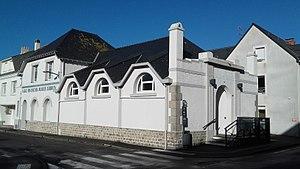
Salle François-Marie Lebrun, ancienne mairie de La Turballe
Émile Erbeau est un architecte français. Il est dans les années 1930 l’auteur des plans de villas balnéaires de La Baule après avoir travaillé avec Maurice Marchand en Meurthe-et-Moselle.